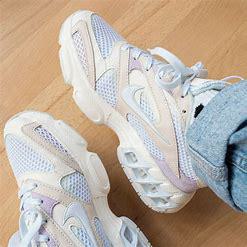
Brand: Nike
Model: Zoom Air Fire